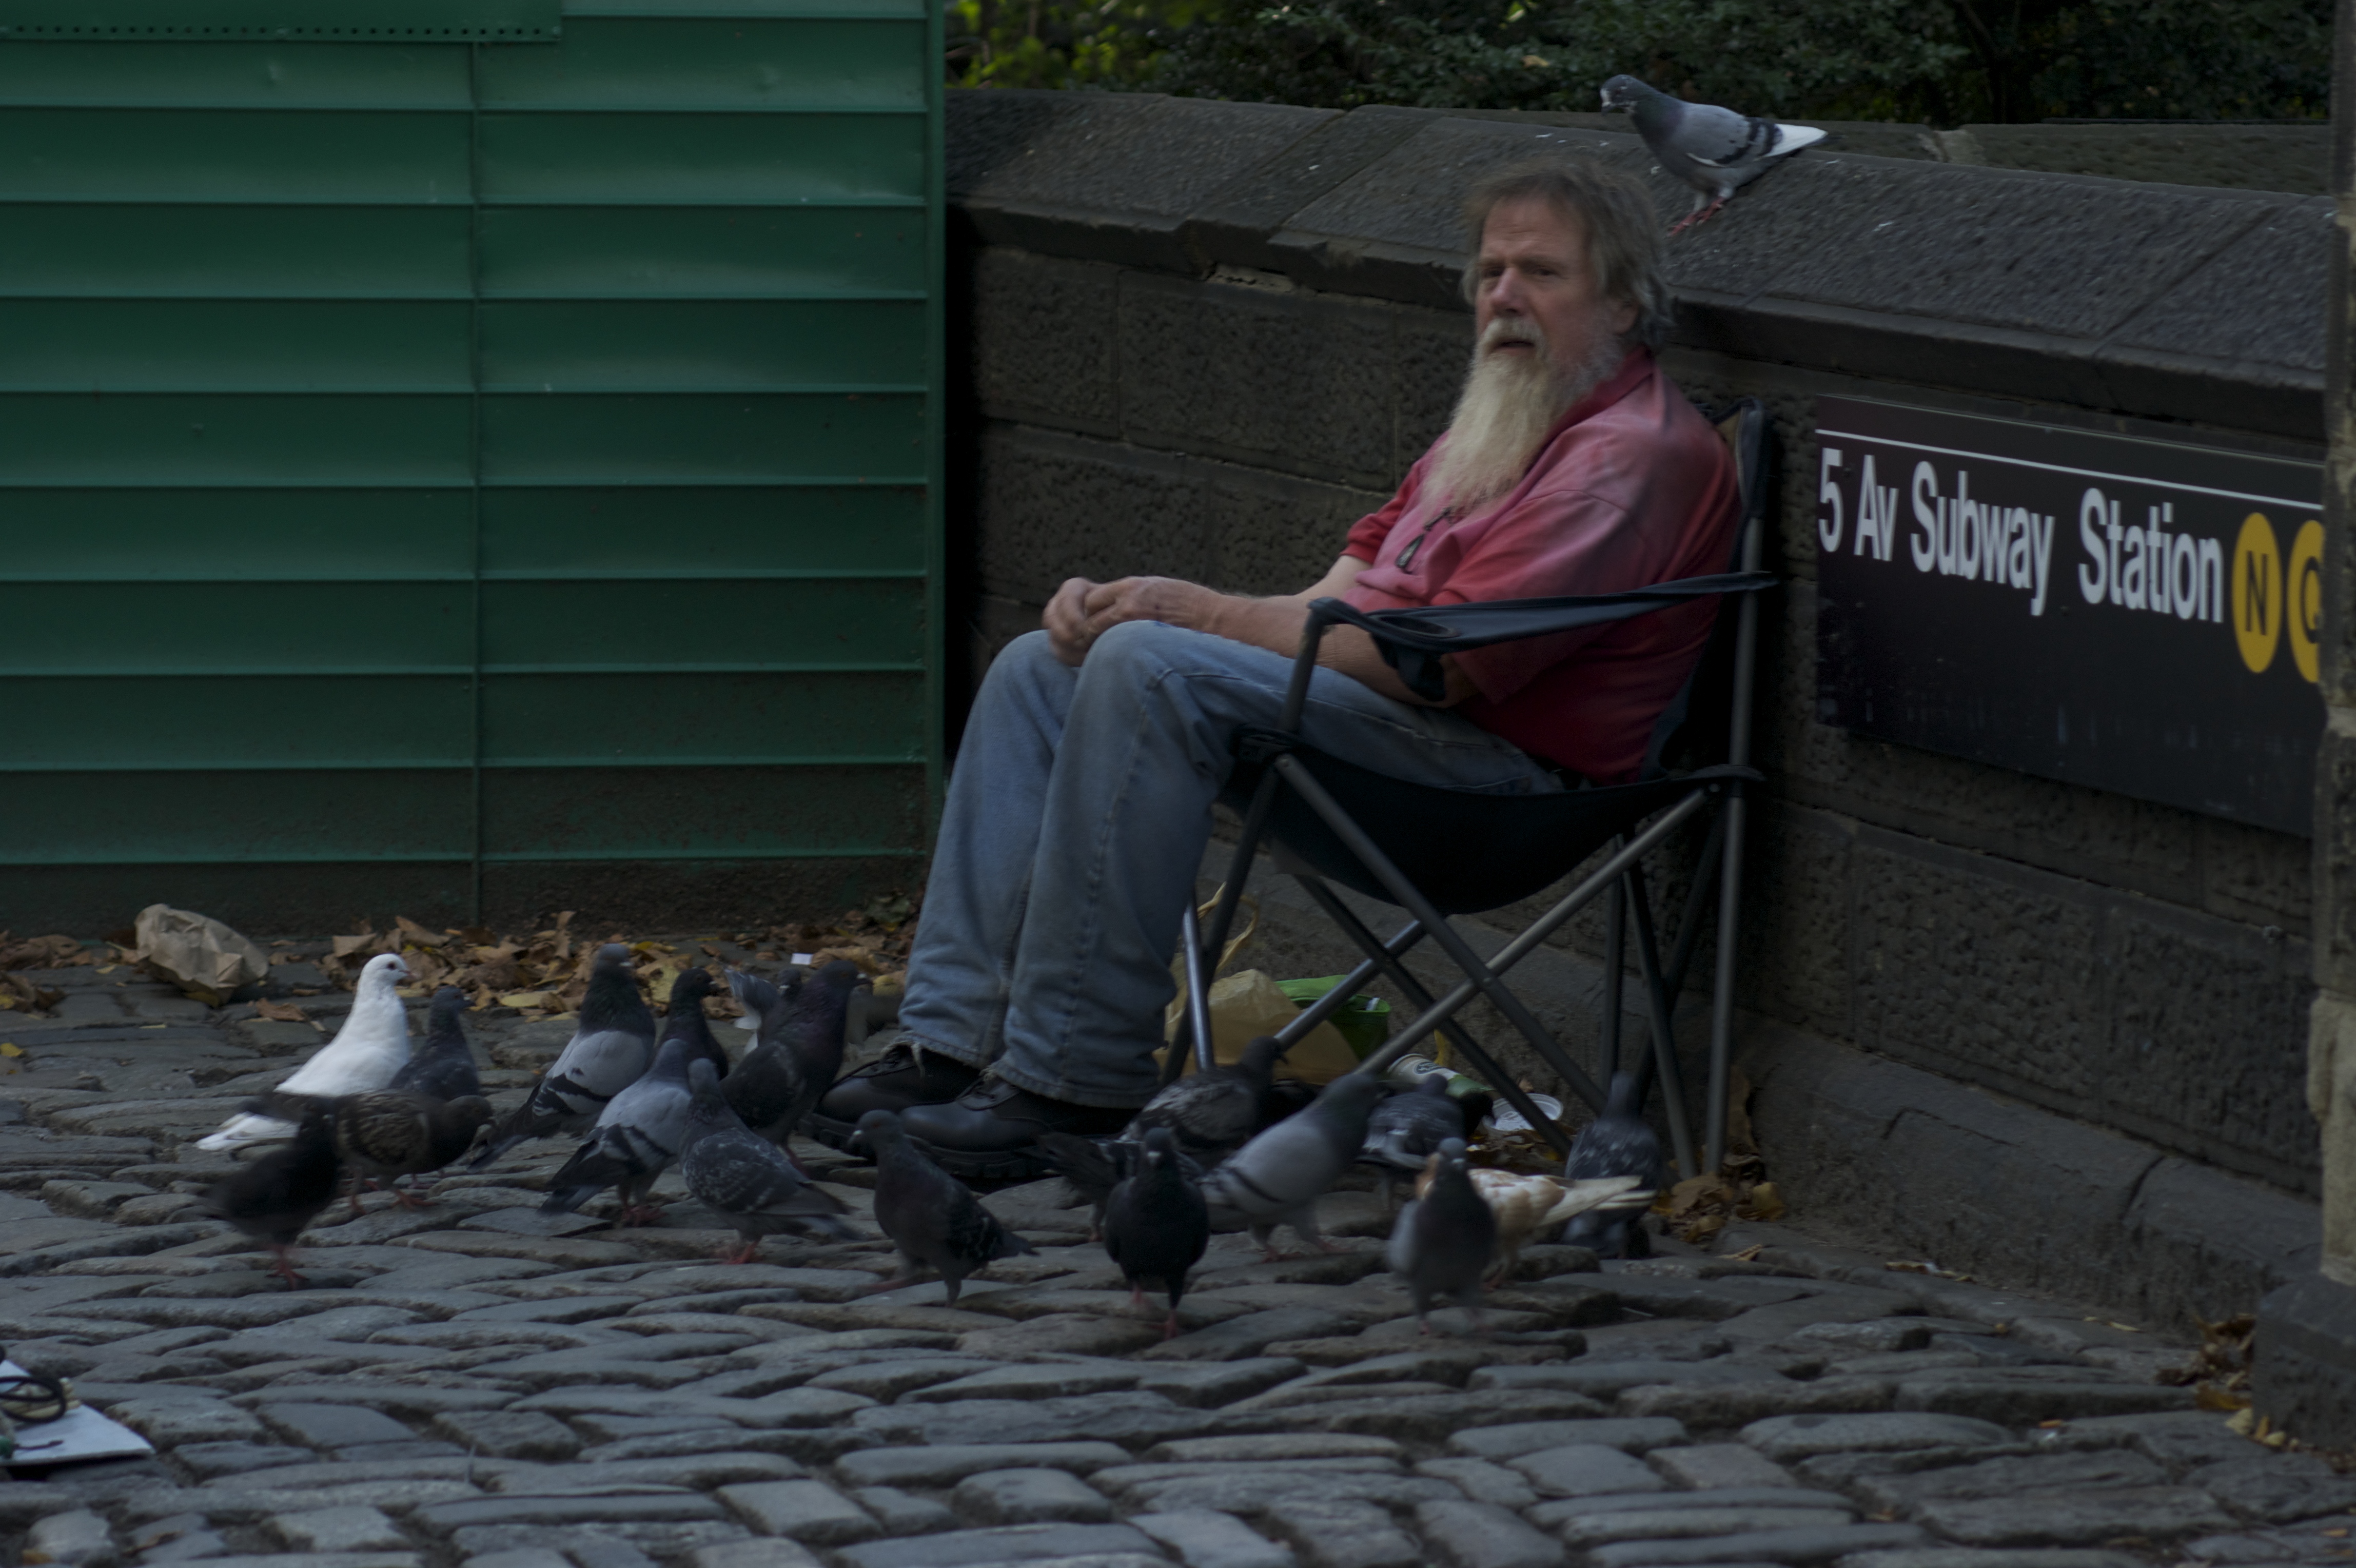
man, bird, street, seat, city, urban, male, subway, nyc, sitting, usa, station, beard, feeding, pigeon, avenue, new, york, 5th, human positions